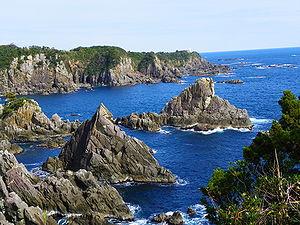
Cet article recense les zones humides du Japon concernées par la convention de Ramsar.